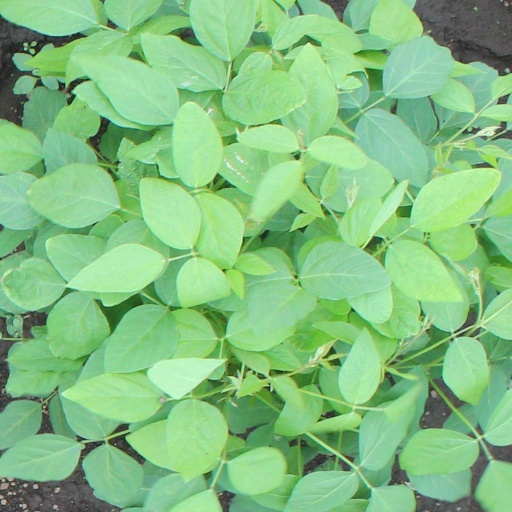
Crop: soybean